Albert Demchenko

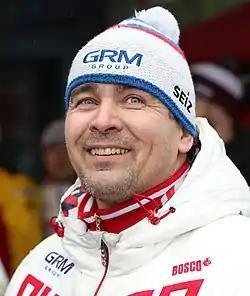
Demchenko in 2020

Albert Mikhailovich Demchenko (born 27 November 1971) is a Russian luger who competed from 1992 to 2014. He is currently coaching the Russian luge team. His daughter Victoria Demchenko is also a luger.